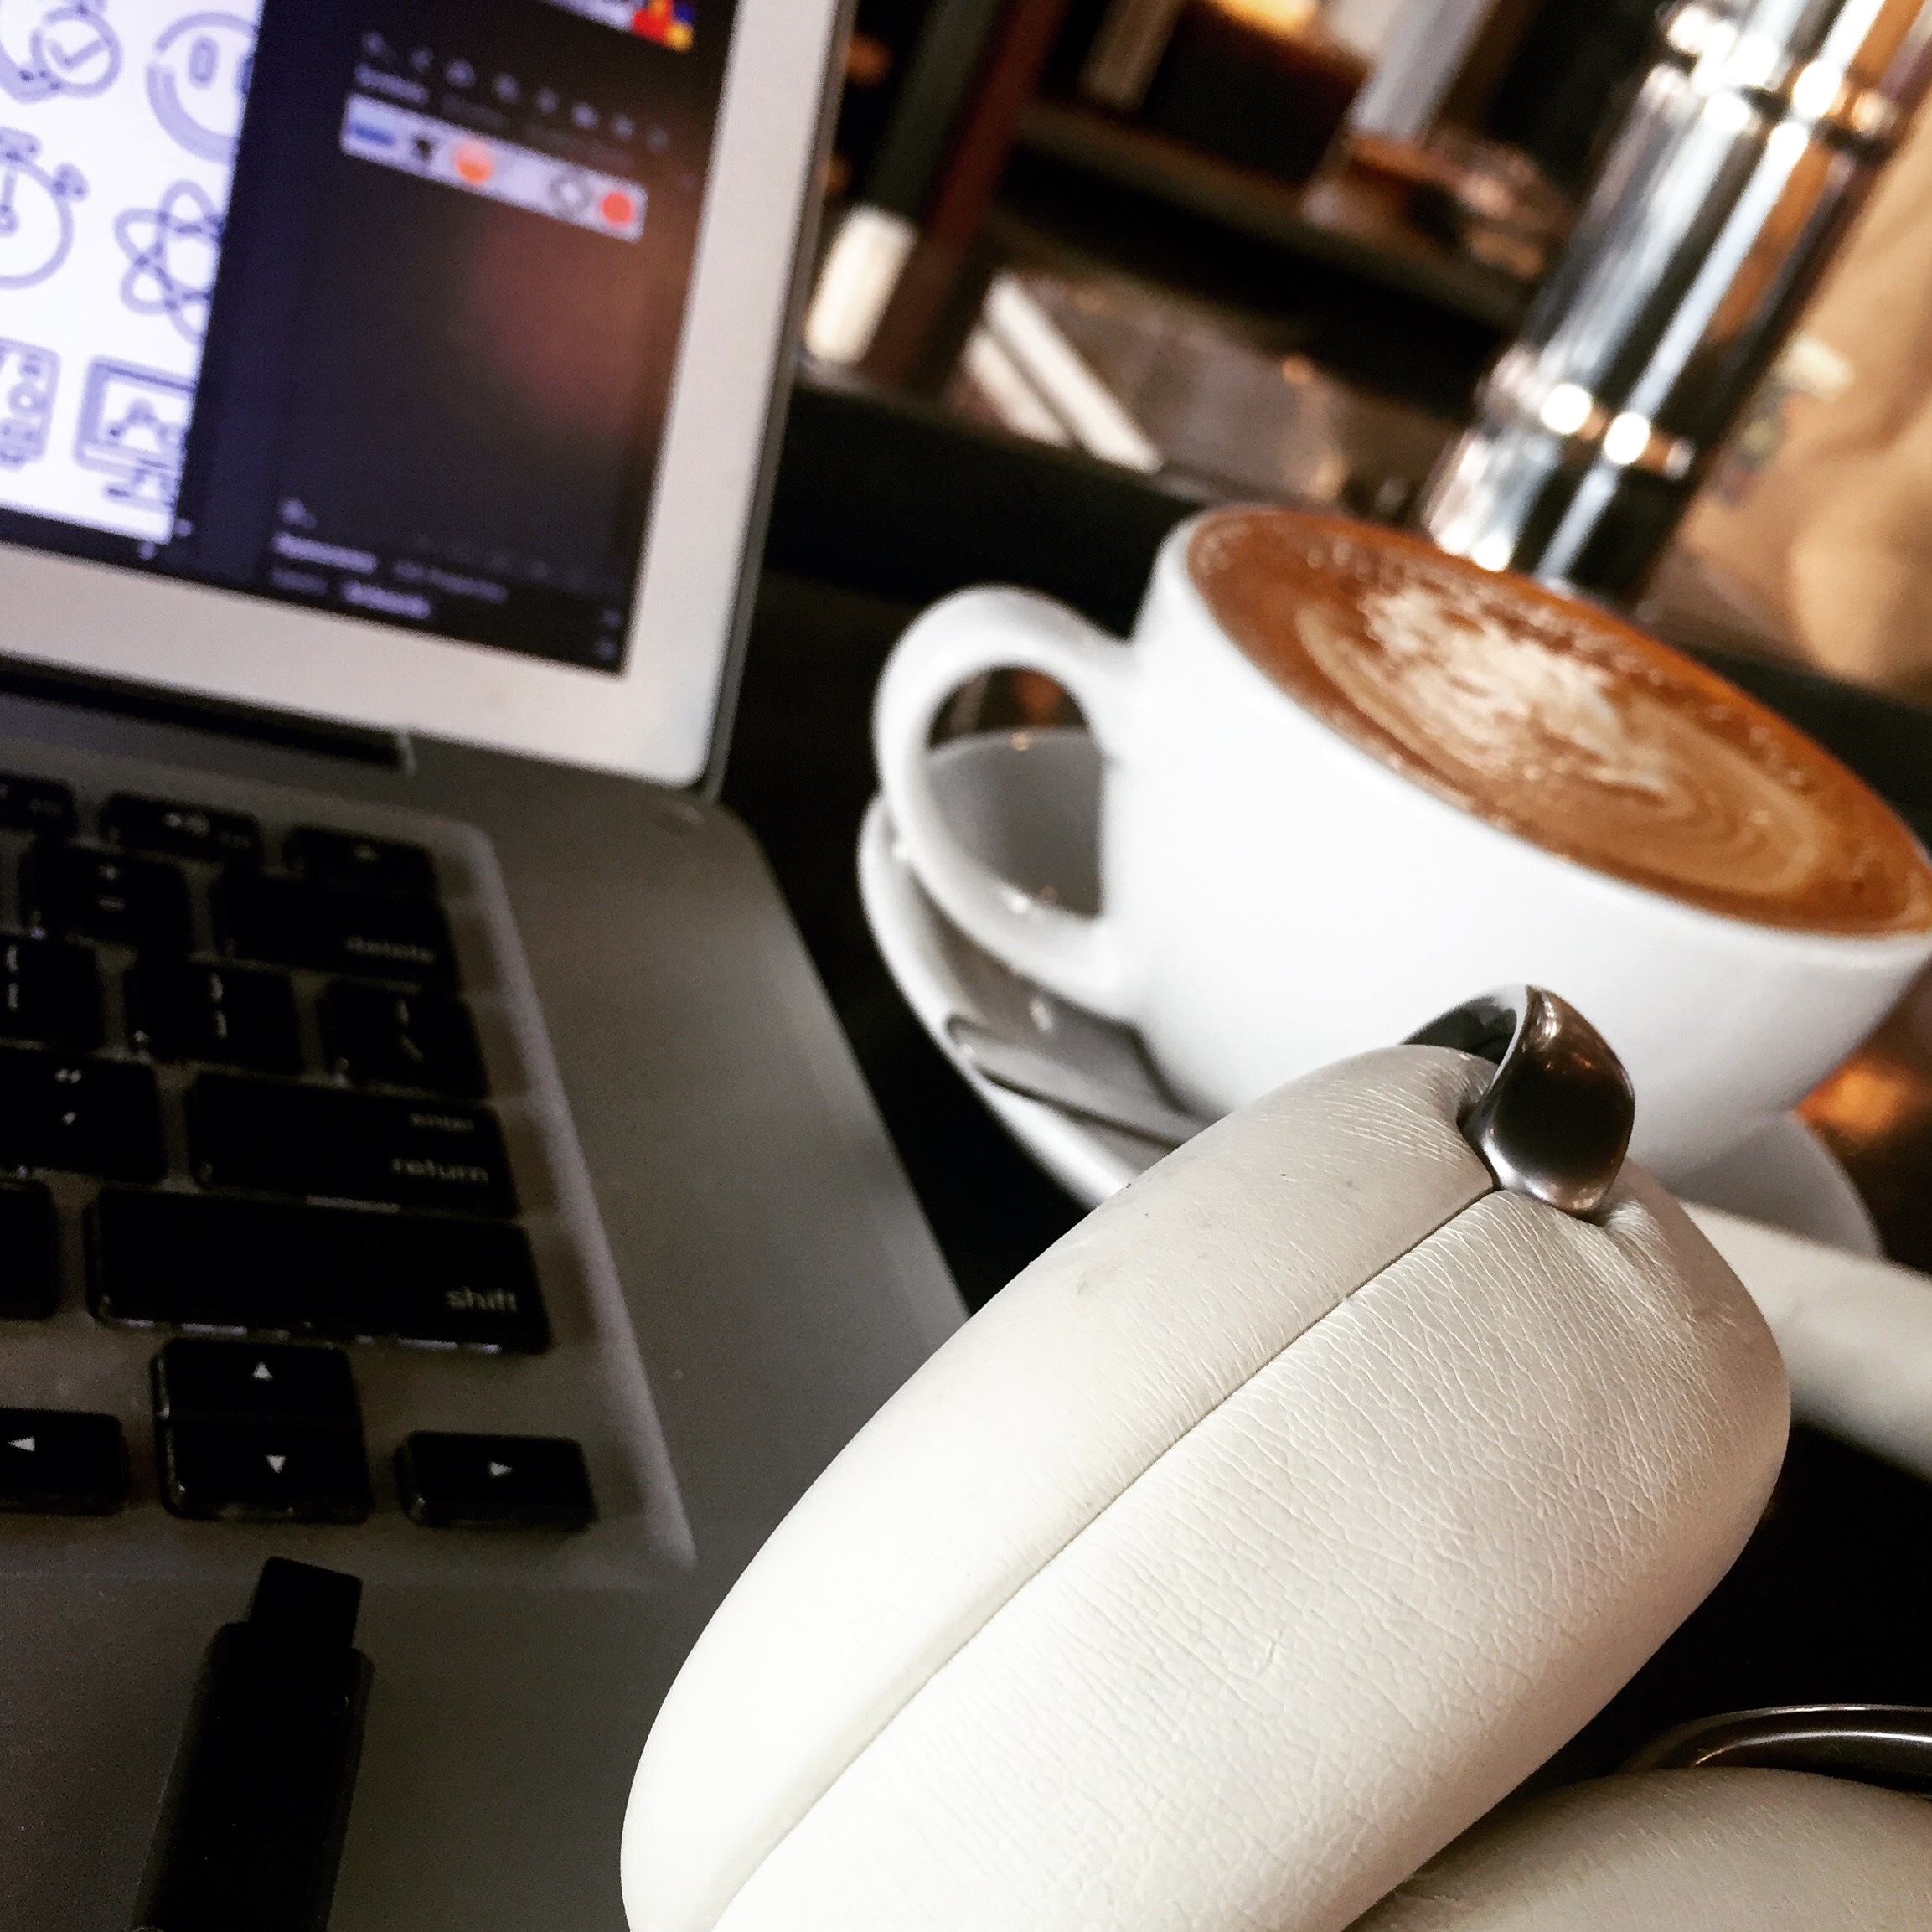
hand, finger